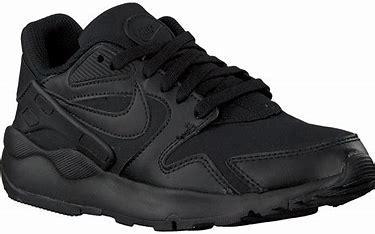
Brand: Nike
Model: LD Victory